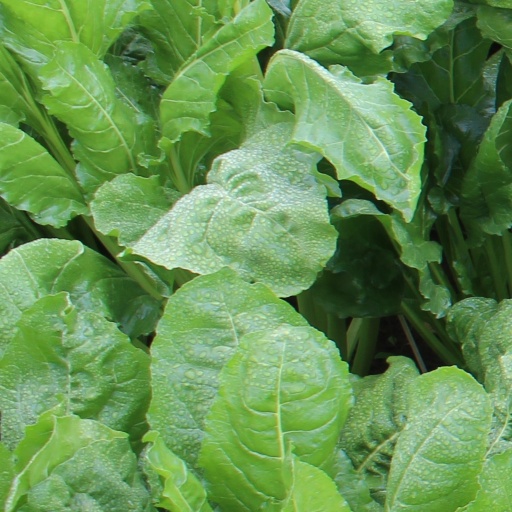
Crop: sugar beet